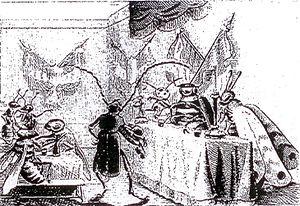
Vision humoristique de la Goguette des Insectes où a été donnée aux participants humains l'apparence de vrais insectes.
La goguette est une ancienne pratique sociale festive en France et en Belgique consistant à se réunir en petit groupe amical plutôt masculin de moins de vingt personnes pour passer ensemble un bon moment et chanter. Puis cette pratique devient la base de sociétés festives et carnavalesques constituées.
Cette liste de 1 236 goguettes, comportant une goguette algérienne, une goguette allemande, 18 goguettes américaines, deux goguettes anglaises, une goguette néo-zélandaise, une goguette australienne, onze goguettes belges et 1 201 goguettes françaises, a pour ambition de rassembler le plus grand nombre possible de noms de goguettes existants dans la documentation conservée sur elles.
Jean-Baptiste Dalès dit J.-B. Ambs-Dalès, connu dans les goguettes comme Dalès ainé est un goguettier, poète et chansonnier français.